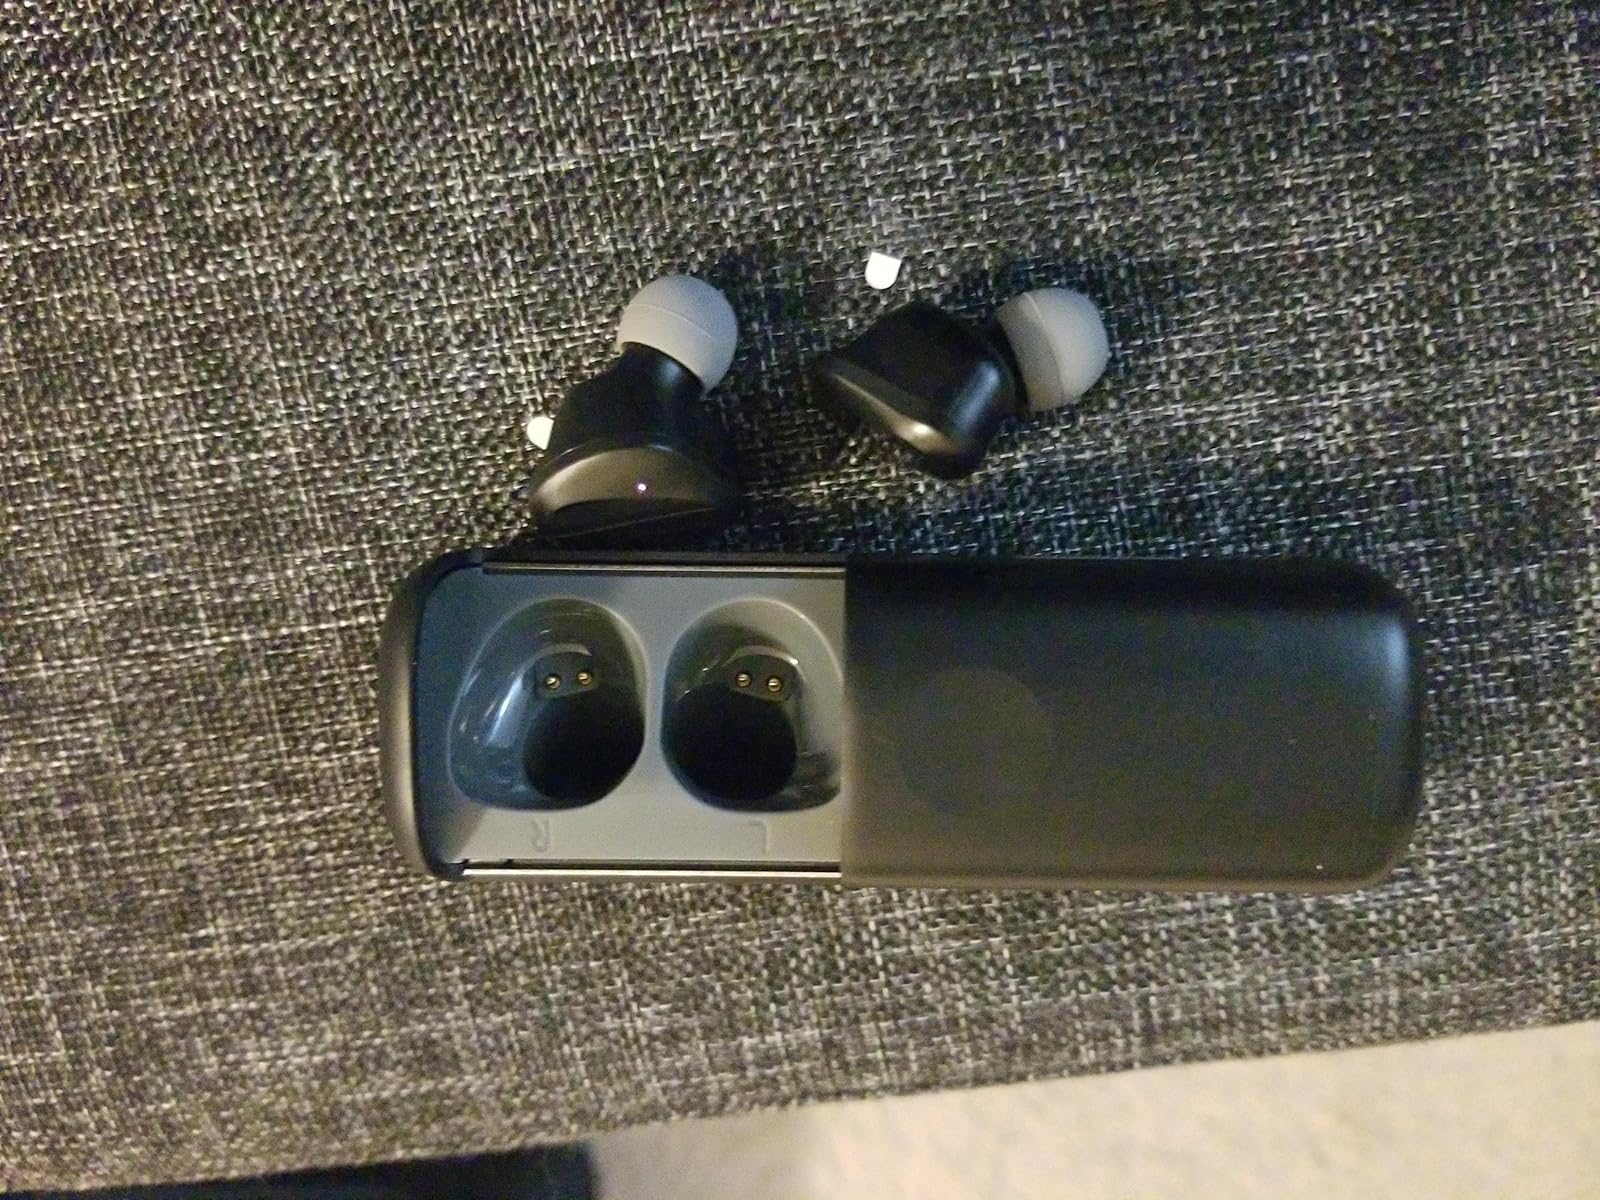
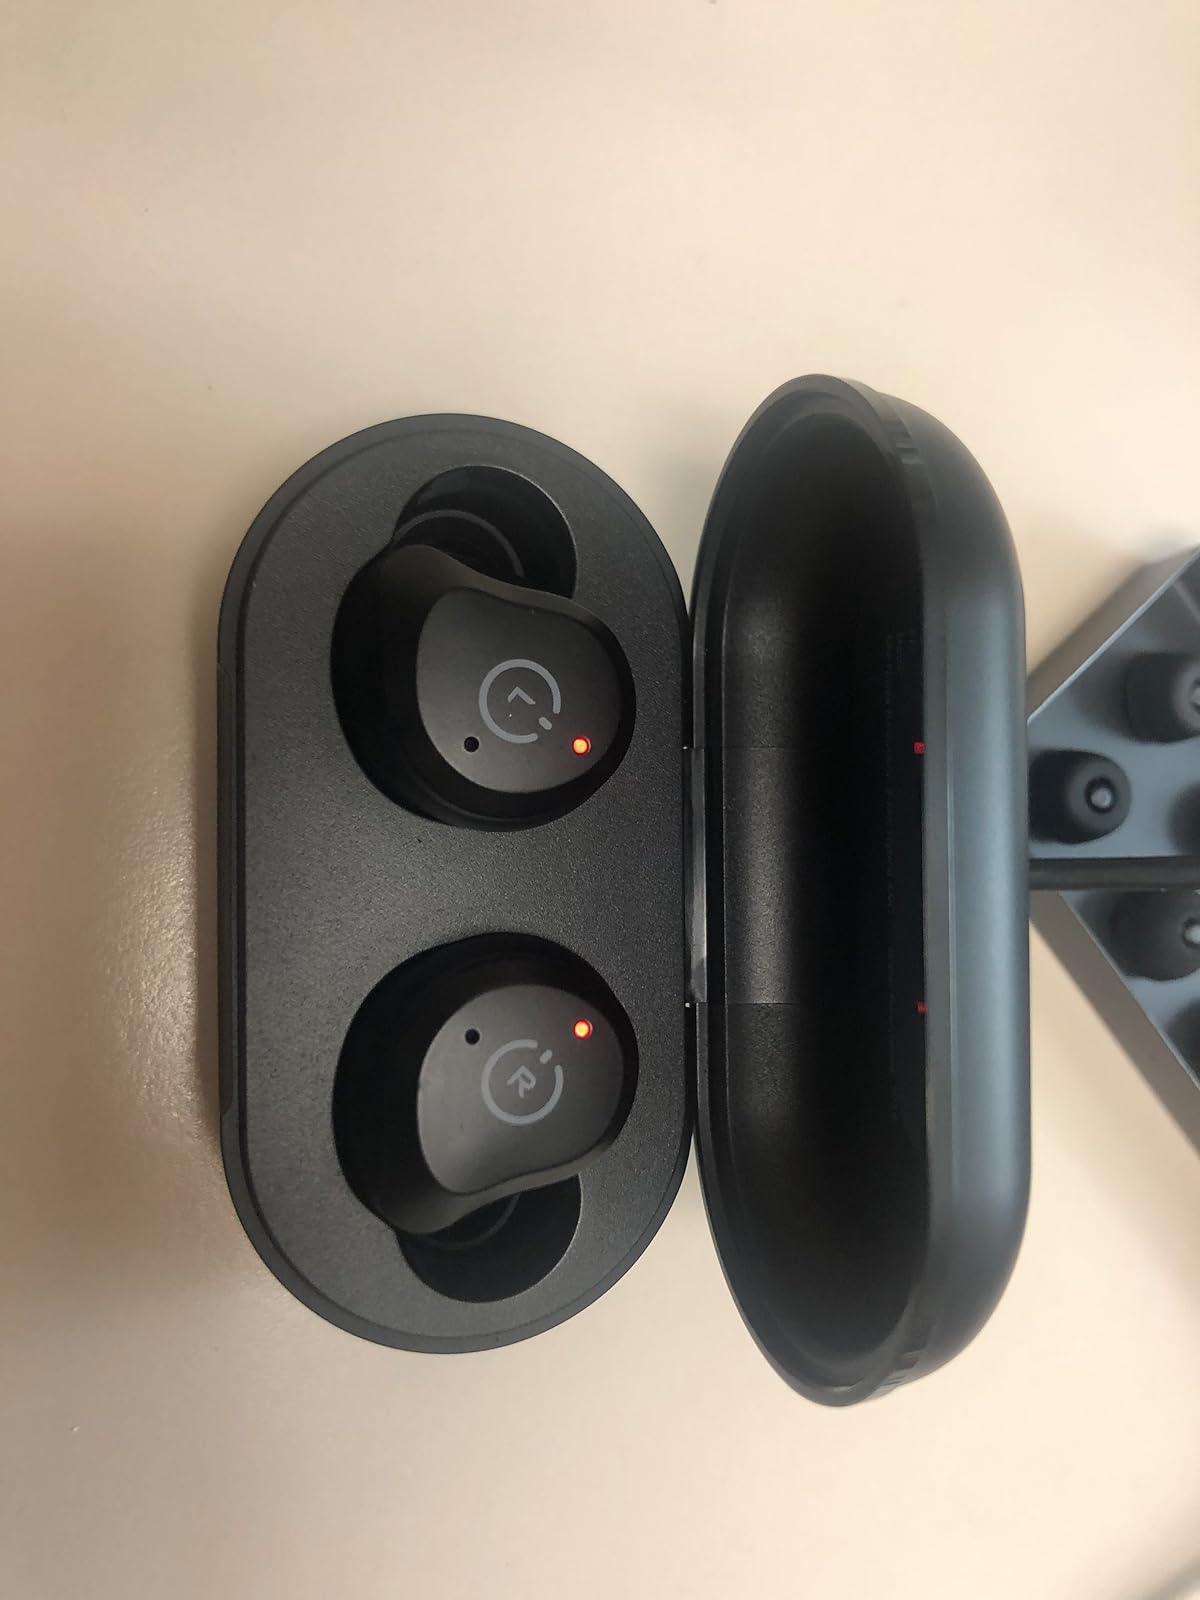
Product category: earbuds
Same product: no